Ashikaga Flower Park Station

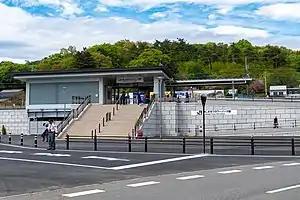
Ashikaga Flower Park Station in April 2018

is a railway station on the Ryōmō Line in Ashikaga, Tochigi, Japan, operated by East Japan Railway Company (JR East). The station is named after the nearby Ashikaga Flower Park. This station is the newest station on the Ryōmō Line.